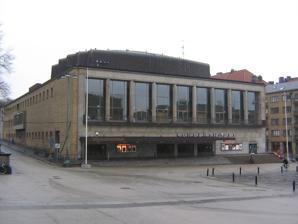
Building: Gothenburg Concert Hall
Country: Sweden
Year built: 1935
Building in Gothenburg Gothenburg Concert Hall Gothenburg Concert Hall General information Architectural style Neoclassical architecture Town or city Gothenburg Country Sweden Completed 1935 Design and construction Architect(s) Nils Einar Ericsson Other information Seating capacity 1,300 The main auditorium. Gothenburg Concert Hall is a concert hall located in Gothenburg , Sweden , which was built in 1935. The architect for the facility was Nils Einar Ericsson , a major advocate of Functionalism . However, the Concert Hall has a Neo-Classical exterior look, due to the surrounding area at Götaplatsen where the building is placed – the Art Museum and the City Theatre are solid classically designed buildings as well, and were built before the Concert Hall. In contrast to the exterior, the Concert Hall's interior is modernistic. The main auditorium’s plain shaped walls are clad in yellowish-red maple veneer and there are 1,300 seats. There is also a smaller concert hall, Stenhammarsalen, for chamber concerts. The acoustic qualities of Gothenburg Concert Hall have given it a reputation well outside the Swedish borders; Deutsche Grammophon has used the Concert Hall as a studio for a number of records, for example. A number of progressive rock bands (among others Yes and Roxy Music ) have also performed at the Gothenburg Concert Hall. The Concert Hall is the home stage of the Gothenburg Symphony . See also List of concert halls External links Gothenburg Concert Hall Authority control databases International VIAF National Israel Geographic MusicBrainz place 57°41′49″N 11°58′45″E / 57.69694°N 11.97917°E / 57.69694; 11.97917 This Gothenburg -related article is a stub . You can help Wikipedia by expanding it . v t e